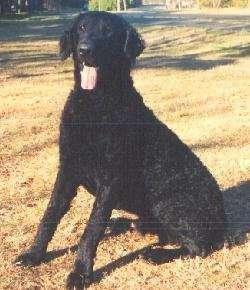
curly-coated_retriever